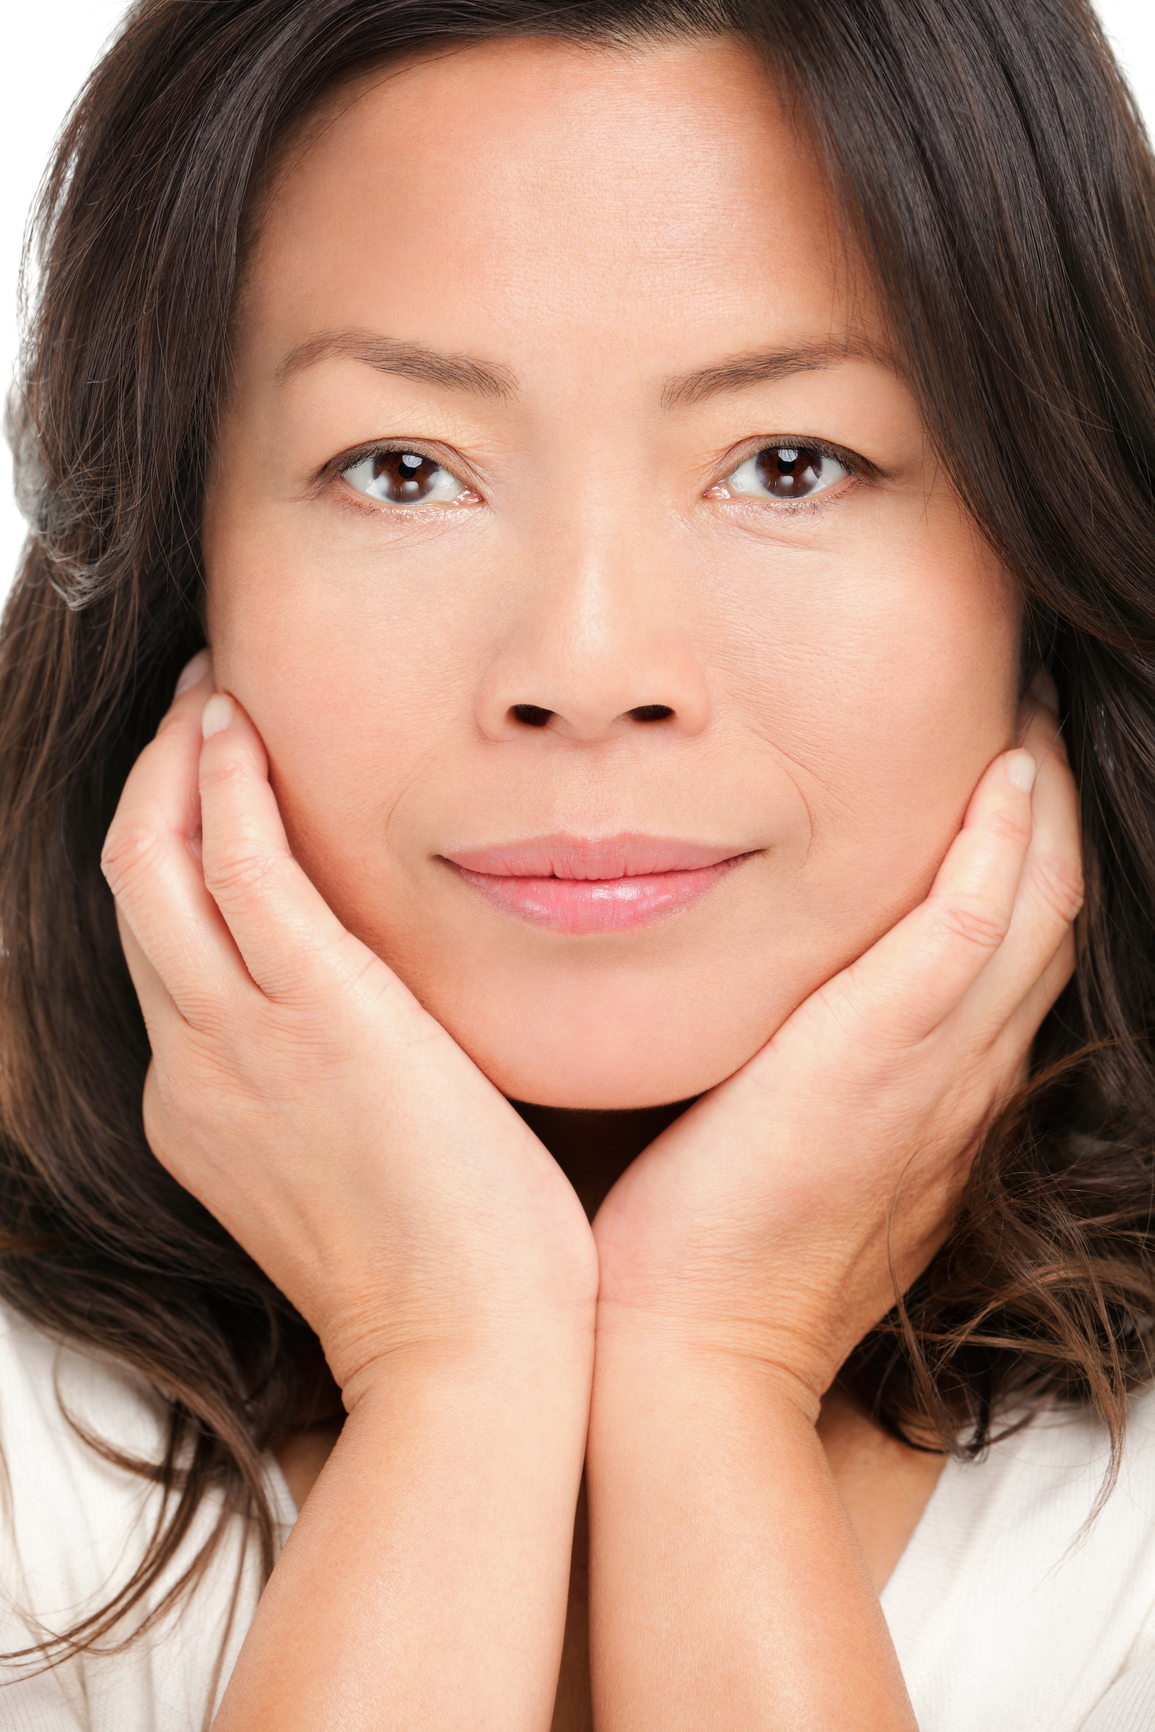
Gender: women